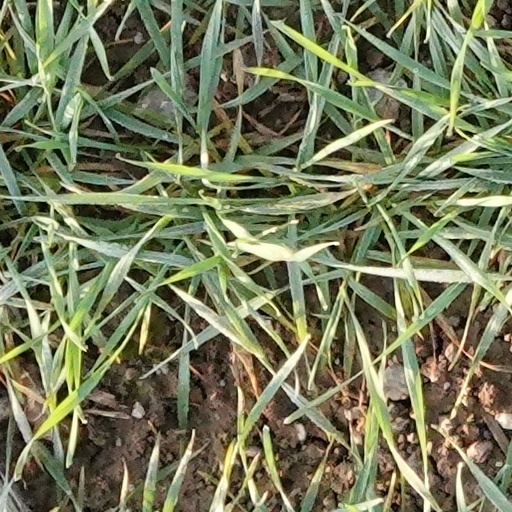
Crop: wheat